2011 Canadian Soccer League season

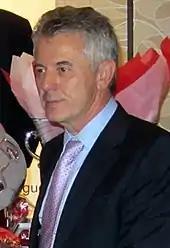
Toronto Croatia club president Joe Pavicic was given the Harry Paul Gauss award

The annual CSL awards ceremony was held at the Mississauga Convention Centre in Mississauga, Ontario on 14 November 2011. The majority of the awards went to league champions Toronto Croatia. Tihomir Maletic received his second consecutive MVP award, and Sven Arapovic was given the Defender of the Year for his contributions in establishing Toronto's solid defensive record. Velemir Crljen went home with the Coach of the Year, while club president Joe Pavicic was given the Harry Paul Gauss award.